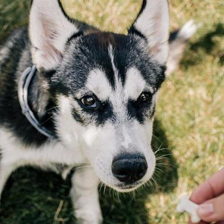
Label: animals